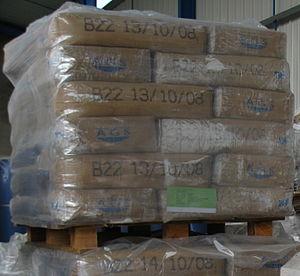
Sacs de 25 kg de kaolinite sédimentaire (matière pulvérulente, granulométrie